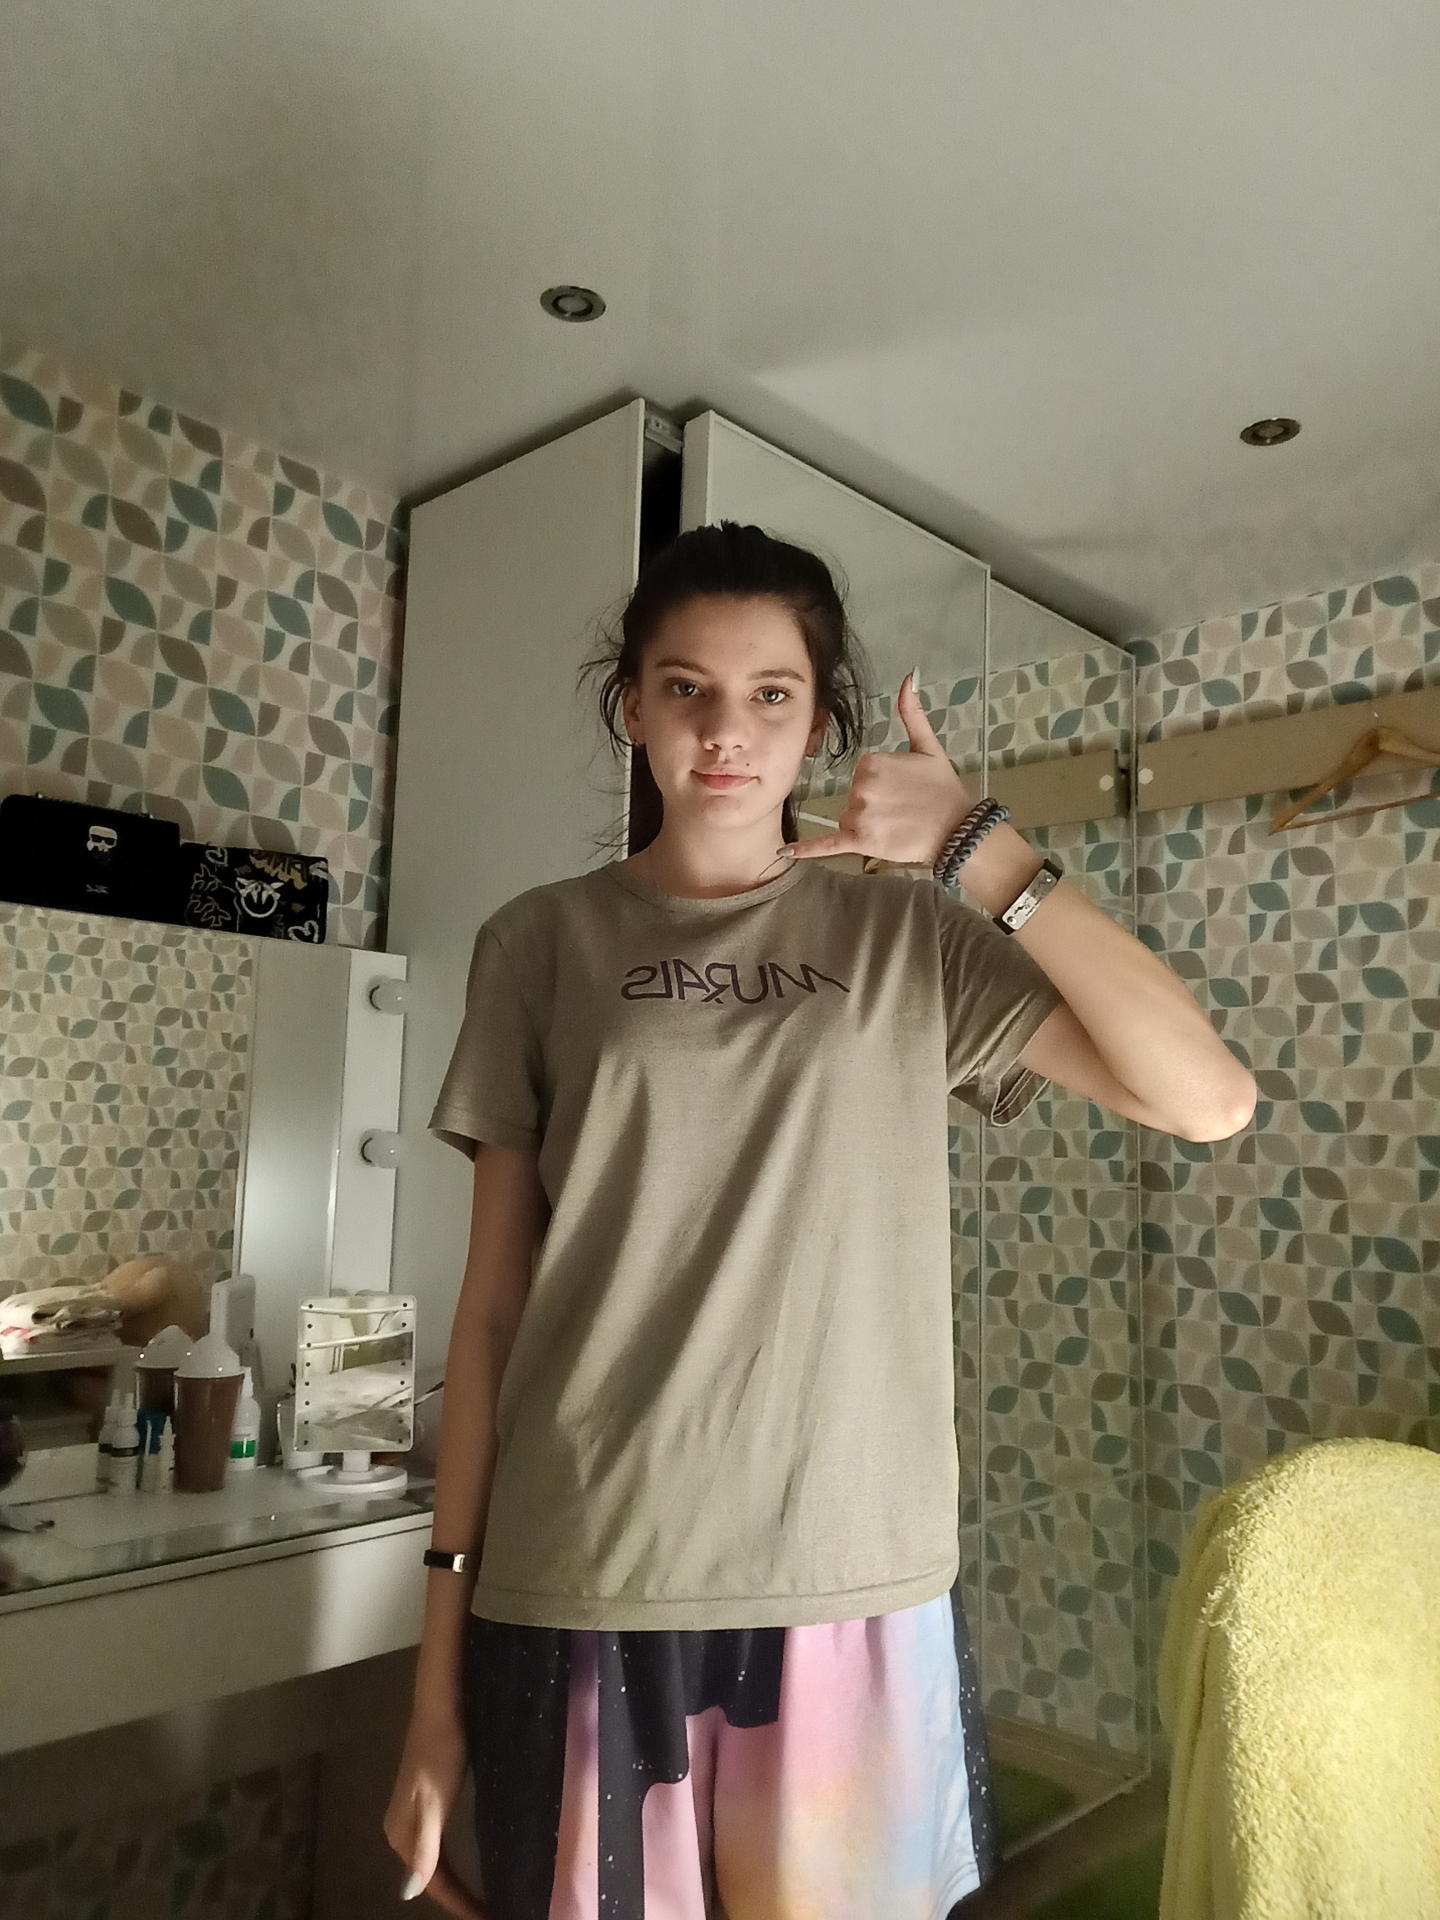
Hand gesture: call